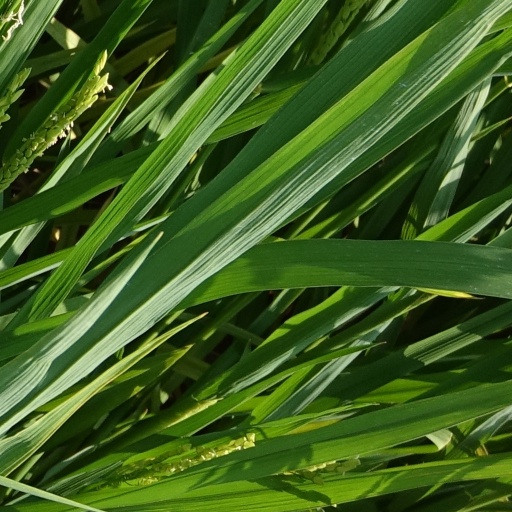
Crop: rice